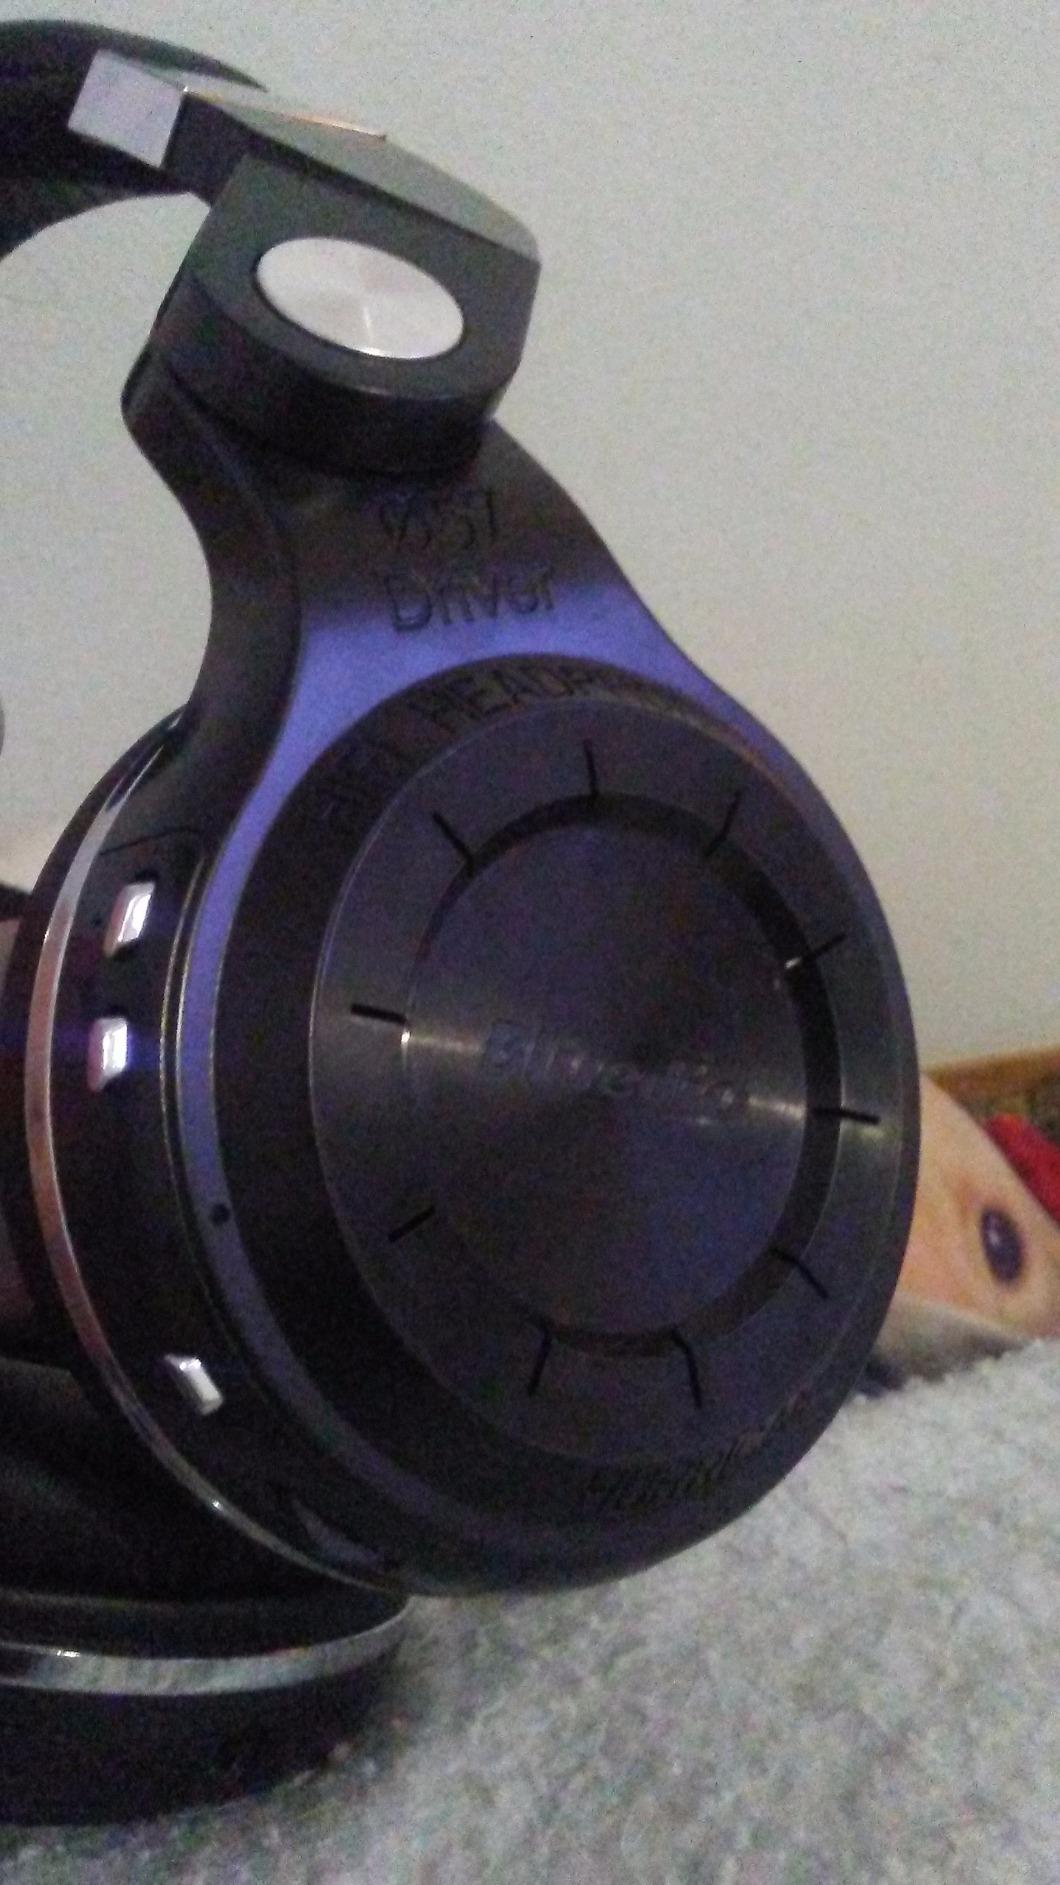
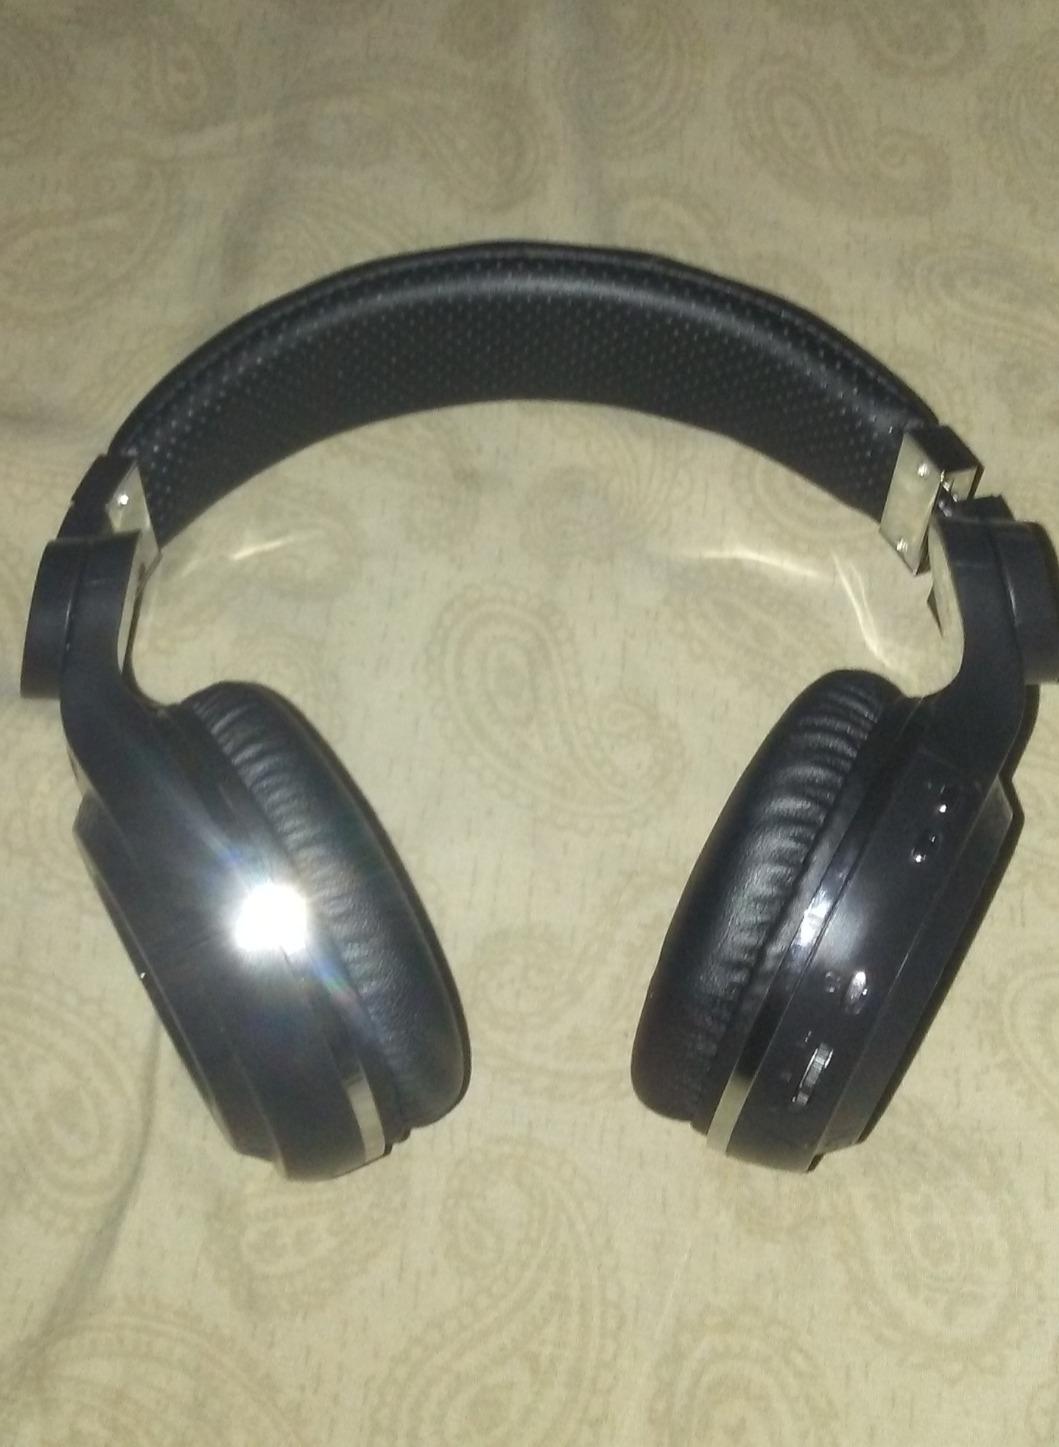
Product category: headphones
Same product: yes